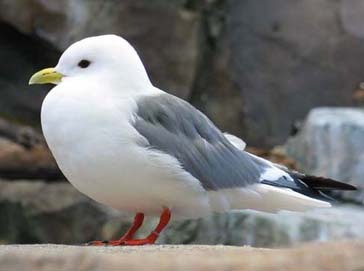
this bird has a larger white breast, gray wings, and a small yellow bill not proportionate to its body.
an eyecatching bird that is white with gray wings and a downward curved yellow bill.
this little bird has a white belly and breast, gray wings and black tail.
white bird with grey wings and a short yellow bill.
this bird has a yellow bill and bright orange feet, black eyes, and a white head, throat and belly, with gray wings and black rectrices.
white and gray bird with a short yellow beak and orange legs.
this bird is white and gray in color, with a yellow beak.
this fat looking bird has snow white feathers next to gray wings, a breast that juts out from directly under its wide, curved yellow beak, and very orange feet.
this bird has a white crown and a white throat and belly with a yellow beak and grey wings.
the bird has a white belly and head with a vibrant yellow beak and gray wings.
Species: Red Legged Kittiwake